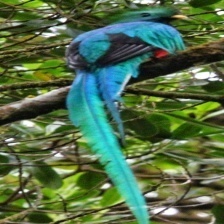
Species: QUETZAL
Scientific name: PHAROMACHRUS MOCINNO